Samuel Beckett

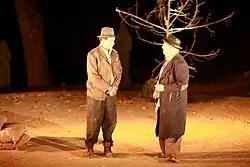
Beckett's "Waiting for Godot" is considered a hallmark of the Theatre of the Absurd. The play's two protagonists, Vladimir and Estragon (pictured, in a 2010 production at The Doon School, India), give voice to Beckett's existentialism.

In 1969 the avant-garde filmmaker Rosa von Praunheim shot an experimental short film portrait about Beckett, which he named after the writer.